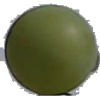
Label: Grape White 4